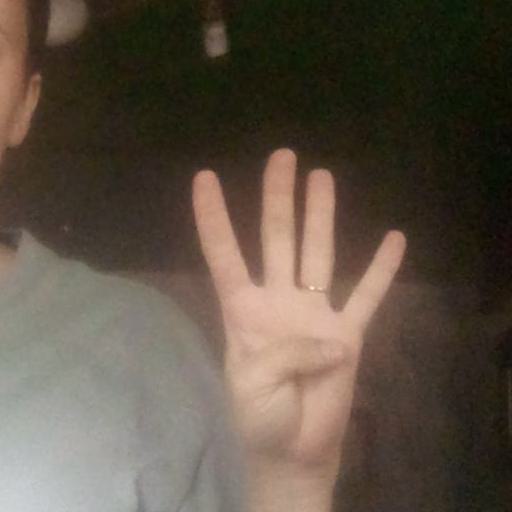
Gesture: four